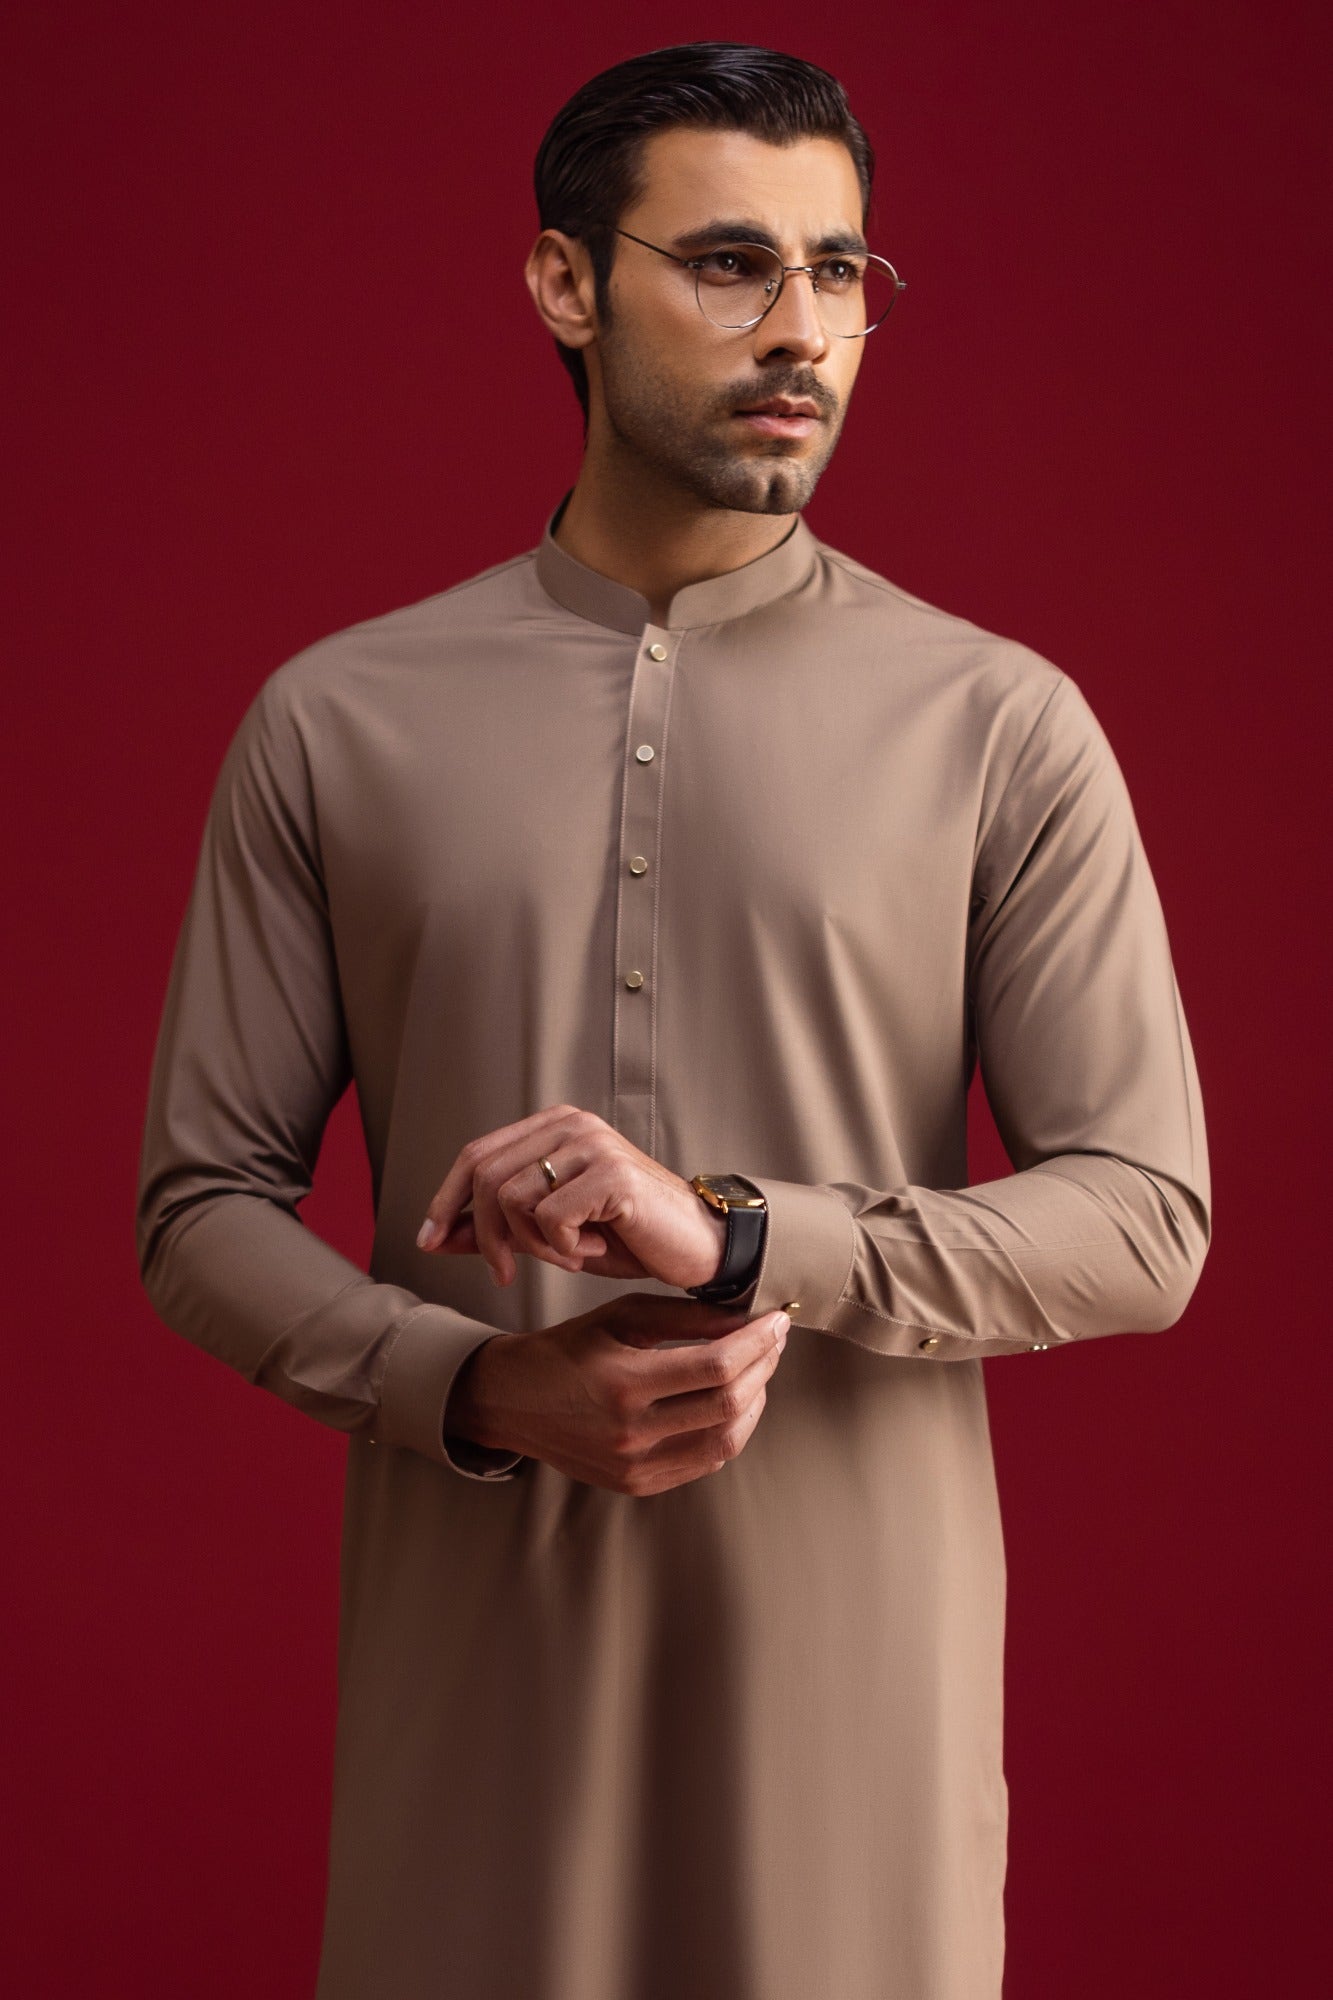
khaki mohair kurta